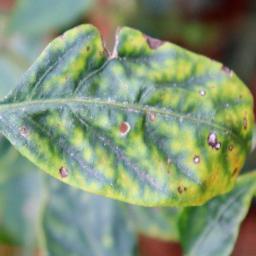
Label: nutritional